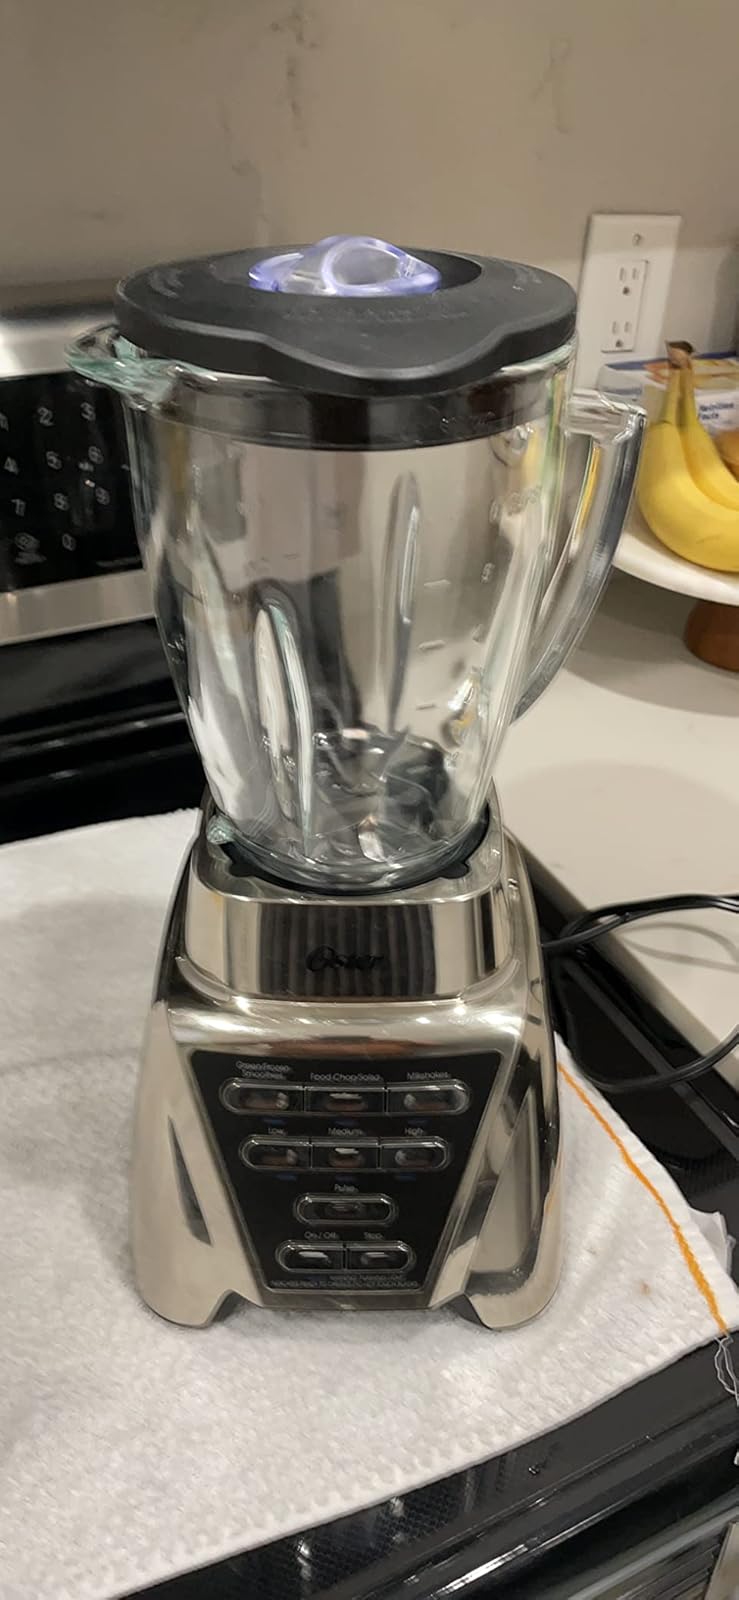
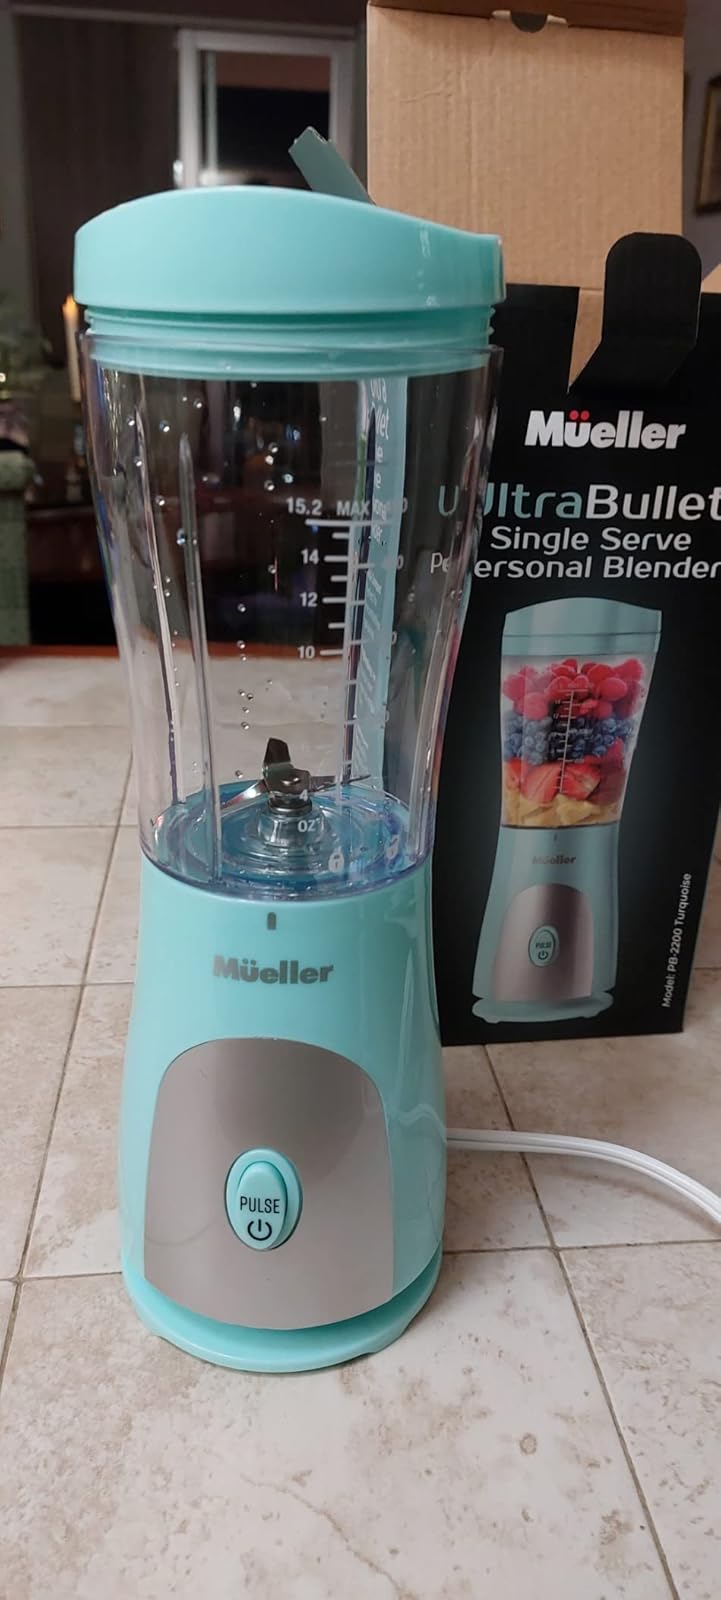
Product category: items_blender
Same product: no